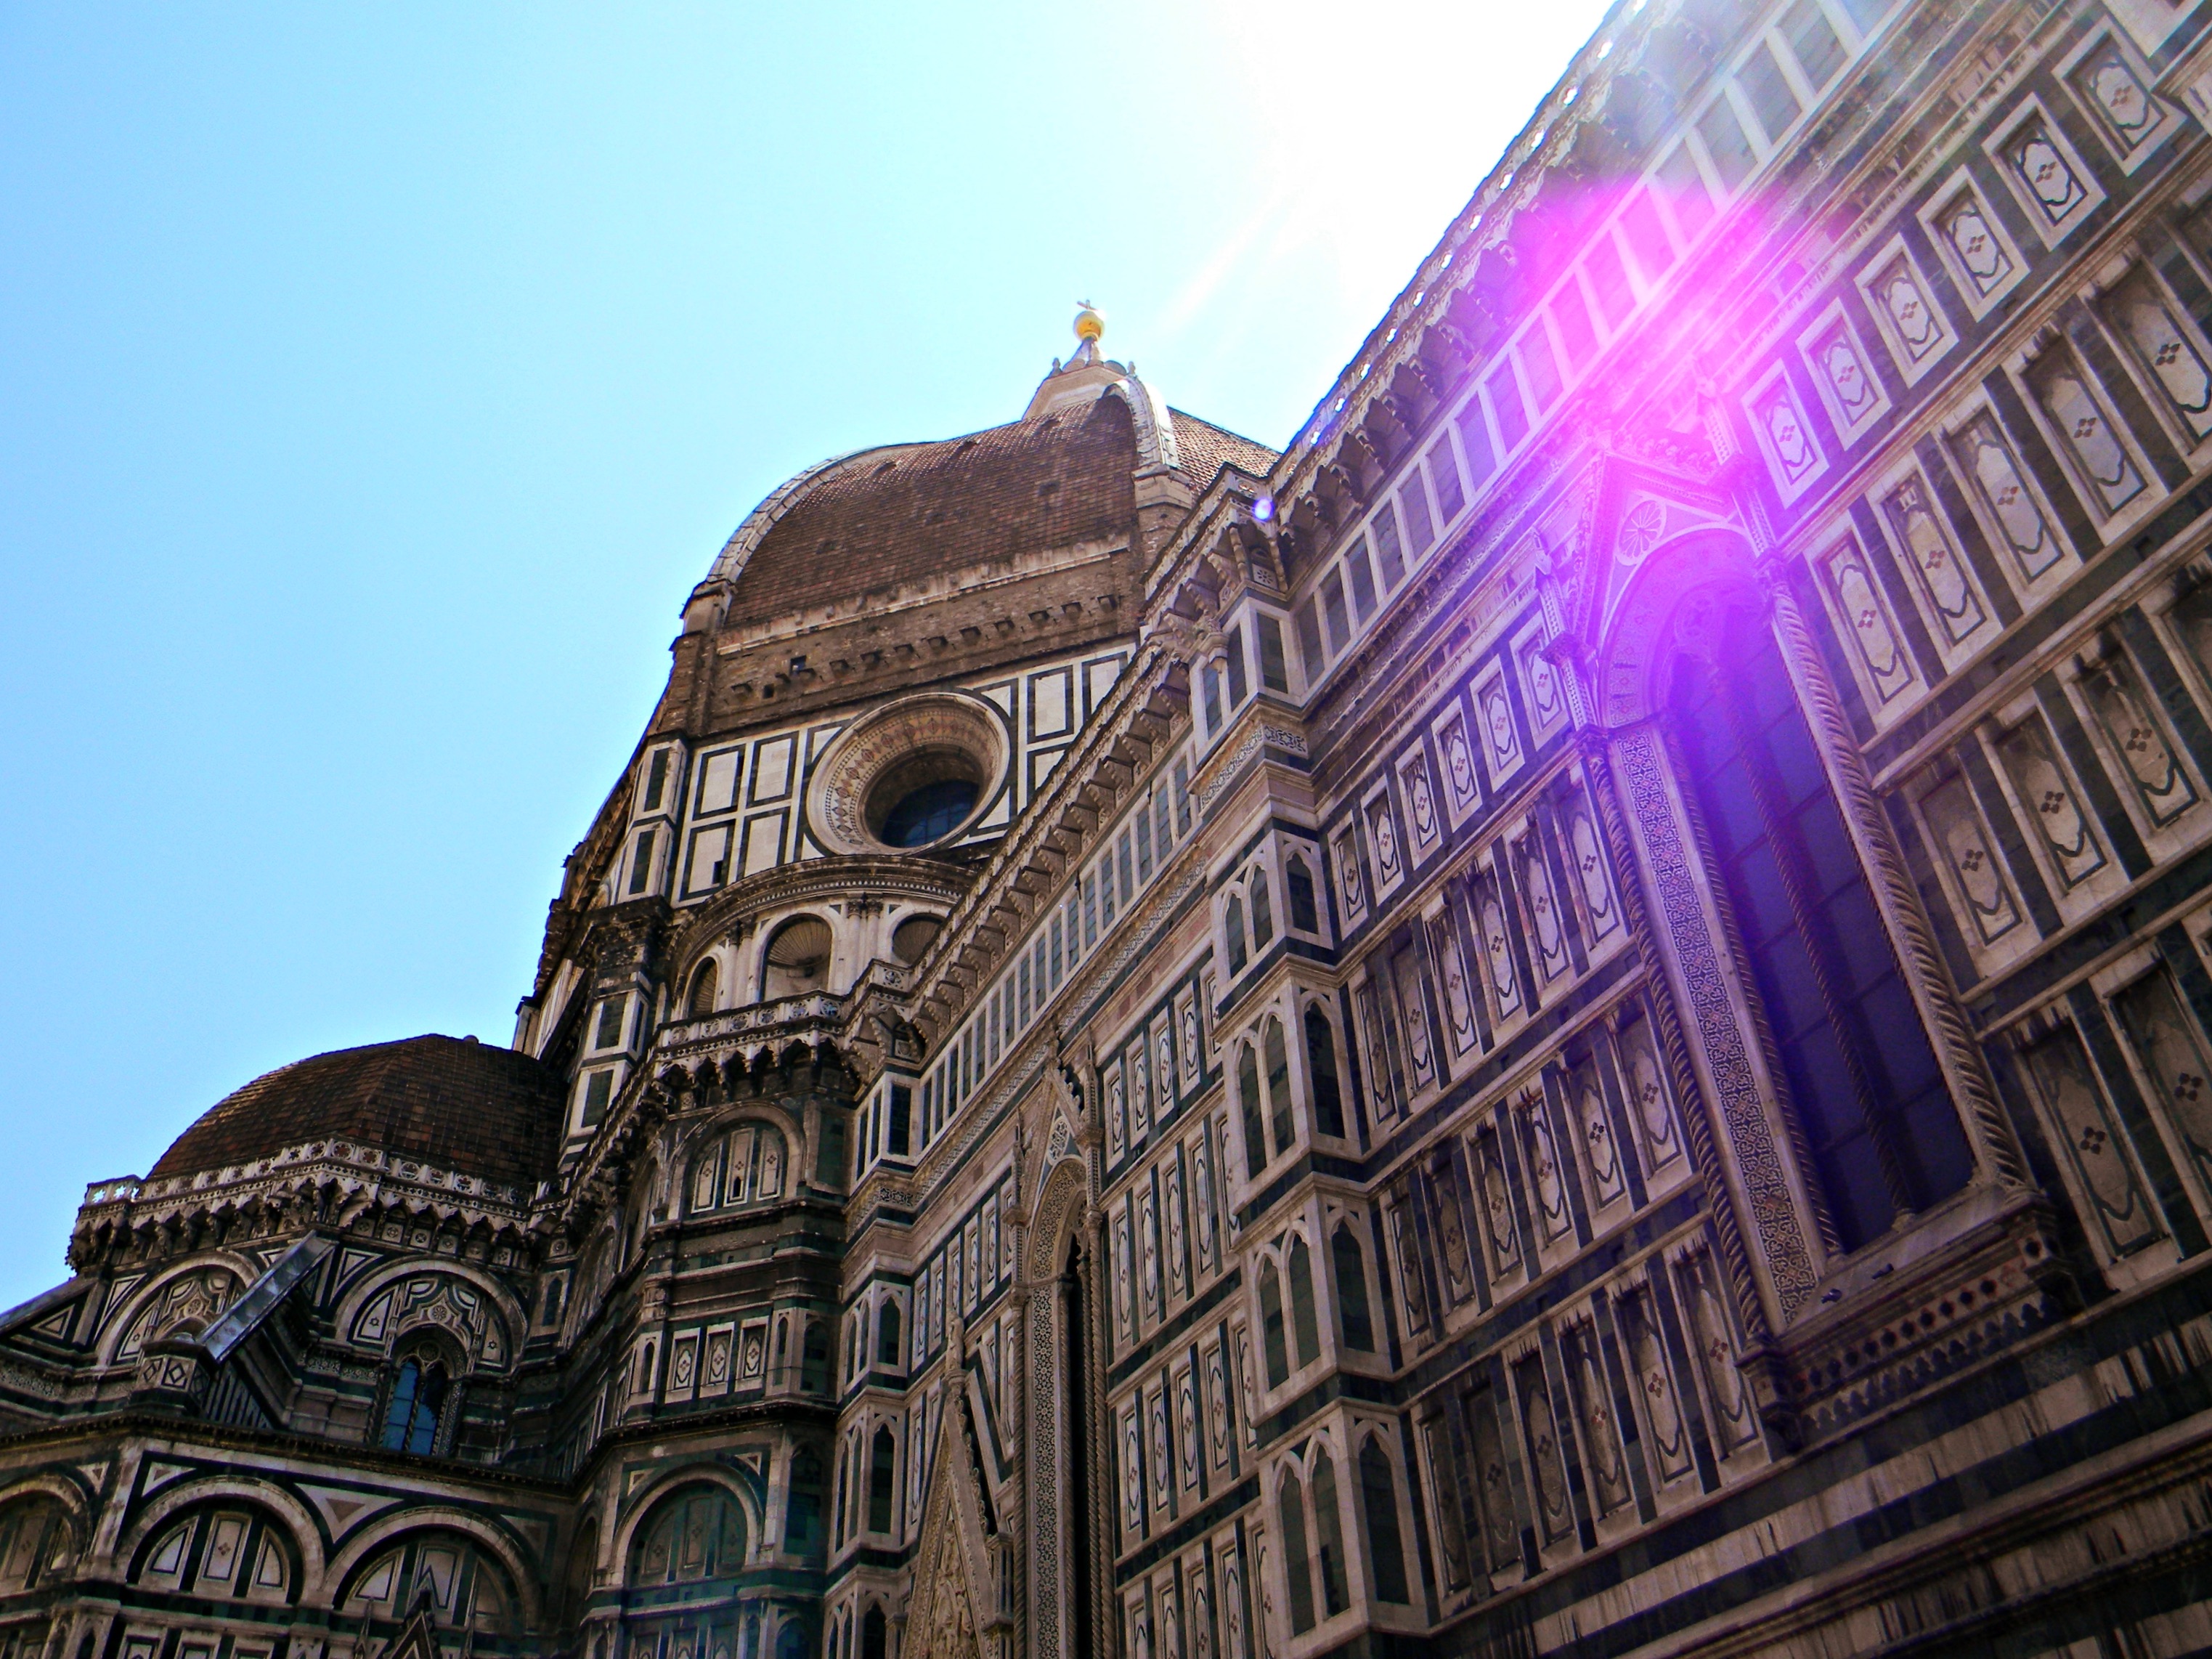
architecture, building, cityscape, landmark, facade, cathedral, place of worship, shape, metropolis, urban area